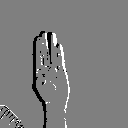
ASL letter: b